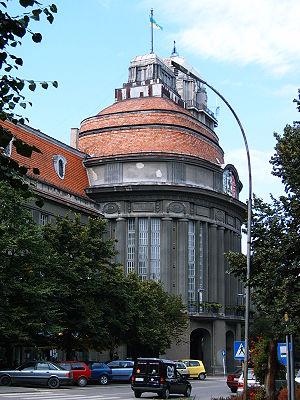
L'hôtel de ville de Senta héberge les institutions municipales de Senta, en Serbie. Il est inscrit sur la liste des monuments culturels de grande importance de la République de Serbie.
Senta est une ville et une municipalité de Serbie situées dans la province autonome de Voïvodine, district du Banat septentrional. Au recensement de 2011, la ville comptait 18 397 habitants et la municipalité dont elle est le centre 22 961.
Potisje est une région de Serbie. Elle est située dans la province de Voïvodine.